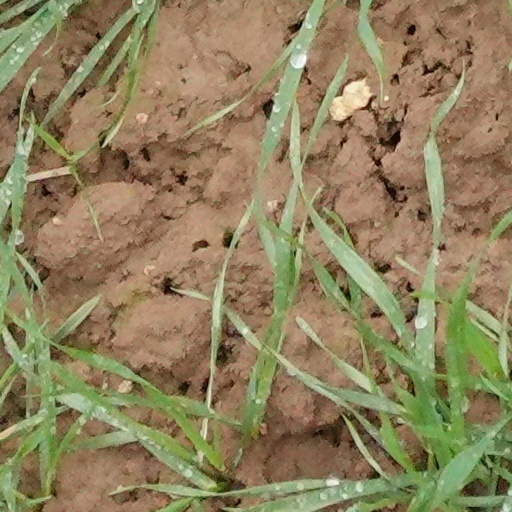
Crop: wheat